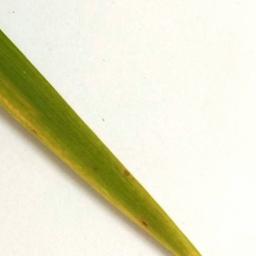
Label: Rice___Leaf_Blast